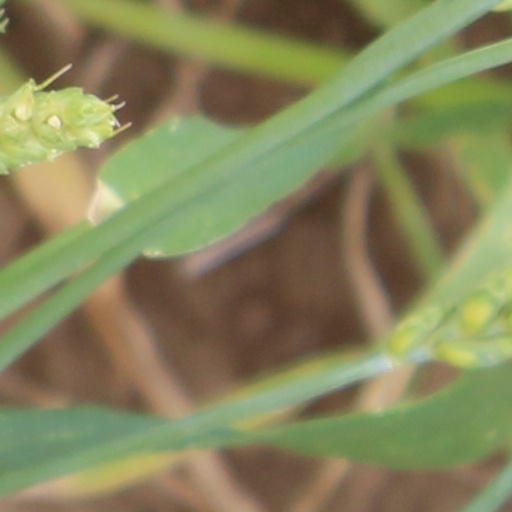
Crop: wheat